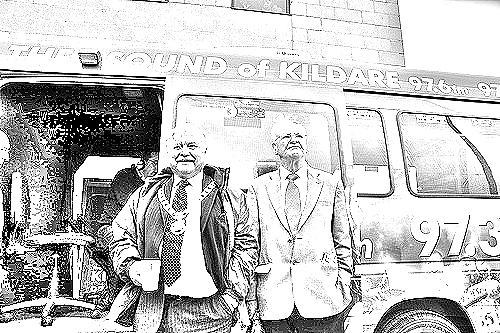
Portrait style: Sketch Portrait